Sophie Wachner

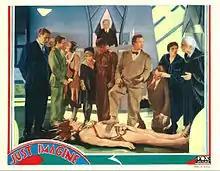
The lobby card for the film "Just Imagine", showing the costumes Wachner designed.

Wachner joined Goldwyn Studios in August 1919, as they set up a new headquarters for their costume department. Wachner was well known among the Los Angeles clothiers who supplied Goldwyn Studios' productions. While employed there, Wachner's opinion was greatly respected by the actors and directors she worked with, who "court[ed] her favor exactly as they court the favor of the public". William Wellman and G. B. Manly gave her the nickname 'Colonel Wachner'. Her early work for Goldwyn included costumes for the Hobart Henley film "So This Is Marriage", which included a technicolor sequence depicting the story of Bathsheba and David, and "He Who Gets Slapped", a 1924 psychological thriller starring Lon Chaney. For the 1930 film "Just Imagine", she collaborated with Alice O'Neill and Dolly Tree to create a wardrobe for futuristic 1980s New Yorkers and Martians. Wachner left Goldwyn Studios for Fox in 1924, and worked there until 1930, when she was fired to cut costs. Wachner worked in Hollywood for over fifteen years, with her final film "Little Lord Fauntleroy" being released in 1936.